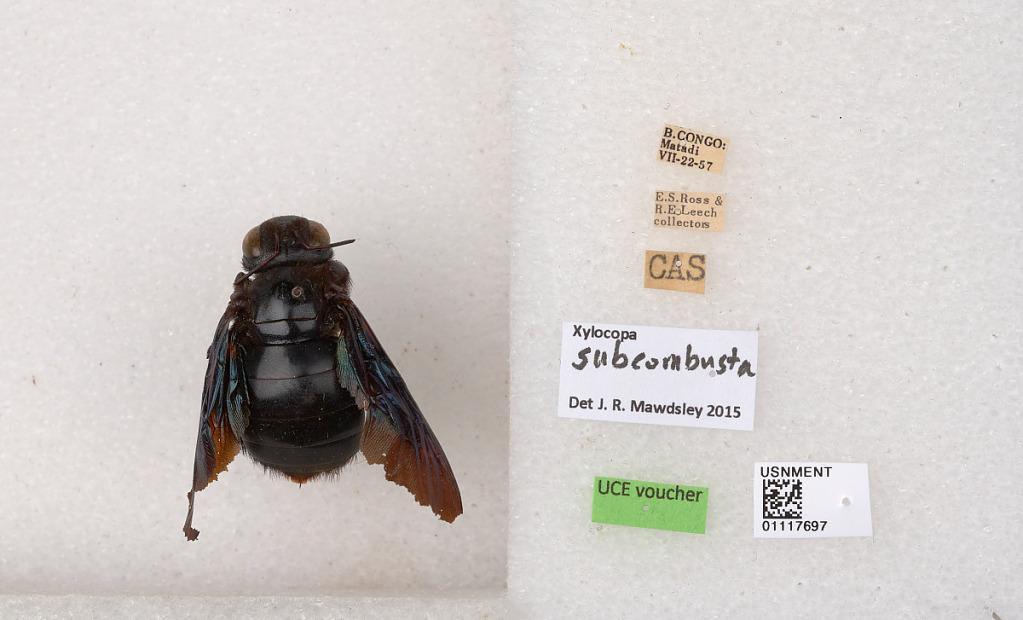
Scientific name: Xylocopa (Mesotrichia) subcombusta (LeVeque)
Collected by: E. Ross & R. Leech
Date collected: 1957-7-22
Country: Democratic Republic of the Congo
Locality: Matadi
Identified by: Mawdsley, J. R.